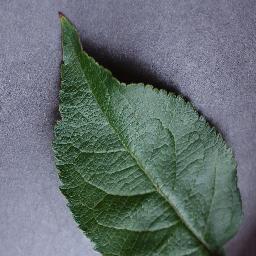
Label: Apple___healthy